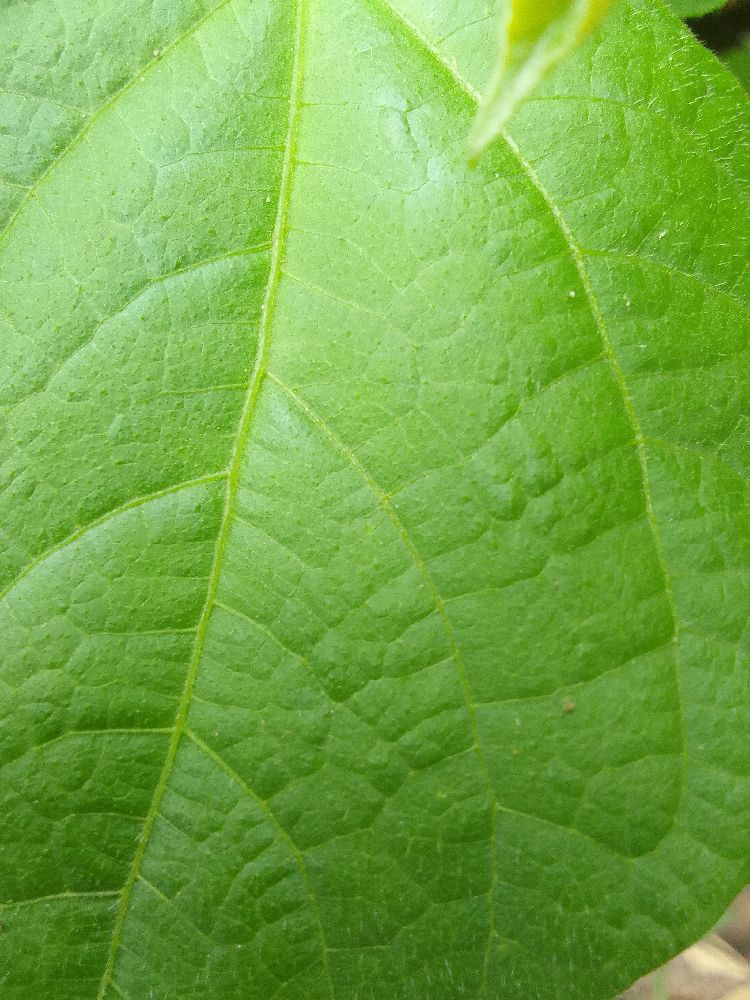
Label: healthy